Digby Raeburn

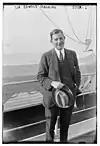
Sir Ernest Raeburn

Born on 6 August 1915, Raeburn was the son of Sir Ernest Manifold Raeburn, KBE, who was a diplomat and himself a younger son of the shipowner and politician Sir William Raeburn, 1st Baronet. Raeburn's mother was Greta Mary Alison, "née" Watson, the daughter of an engineering officer in the Royal Navy. He attended Winchester College and then Magdalene College, Cambridge, graduating with a first-class degree in history.